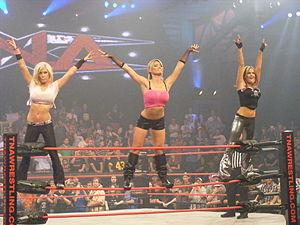
Jamie Szantyr, est une catcheuse américaine connue pour son travail à la Total Nonstop Action Wrestling sous le nom de Velvet Sky.